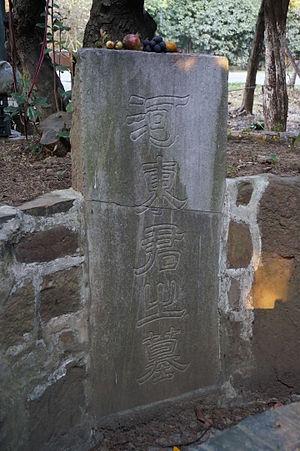
Liu Rushi, aussi connue comme Liu Shi, Liu Yin et Yang Yin, est une courtisane et poète chinoise de la fin de la dynastie Ming. Elle se suicide à la mort de son mari. Elle échangea de célèbres versets avec Zilong Chen, et faisait aussi de la peinture.